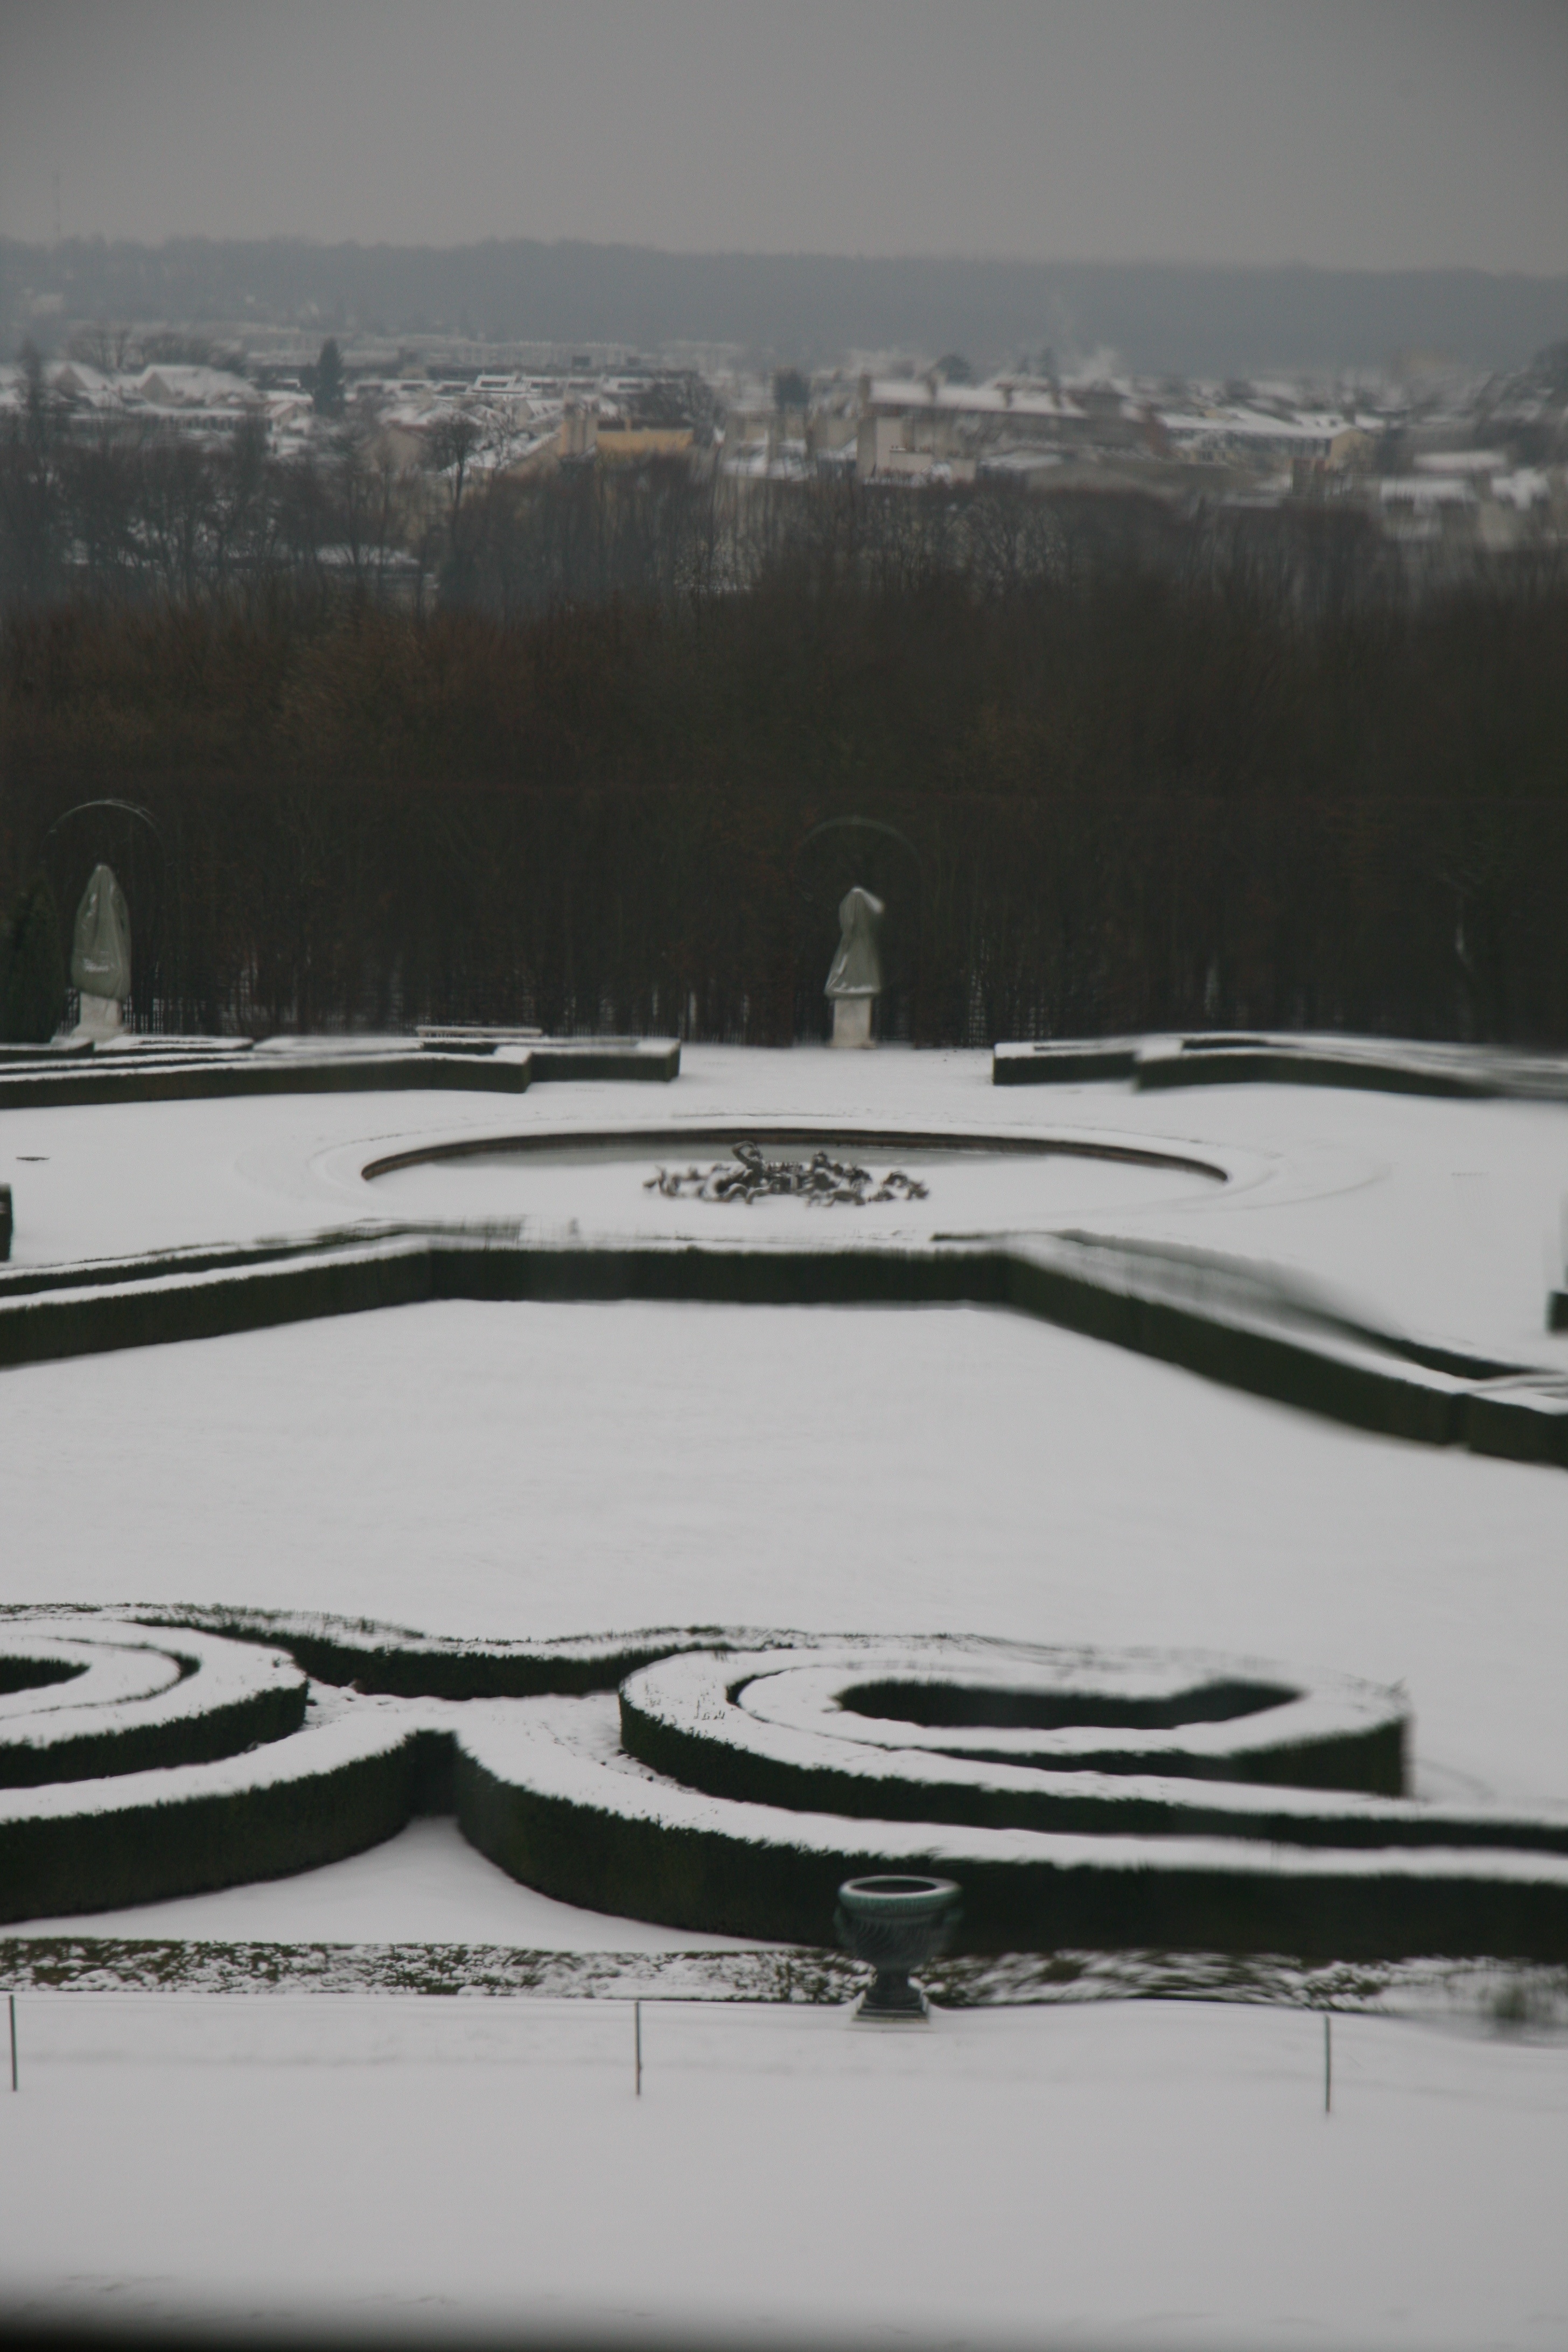
snow, winter, palace, france, ice, reflection, weather, monochrome, season, cool image, neige, neve, palacio, versailles, schnee, schloss, freezing, lanieve, sneeuw, nieg, kastellvanversailles, palaceofversailles, palaciodeversalles, versalles, yvelines, kastell, schlossversailles, chateaudeversailles